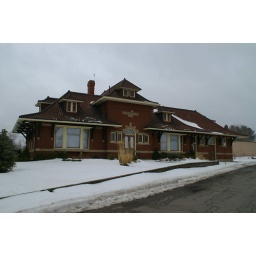
Stood across the street in a Dodge truck lot and got this shot.